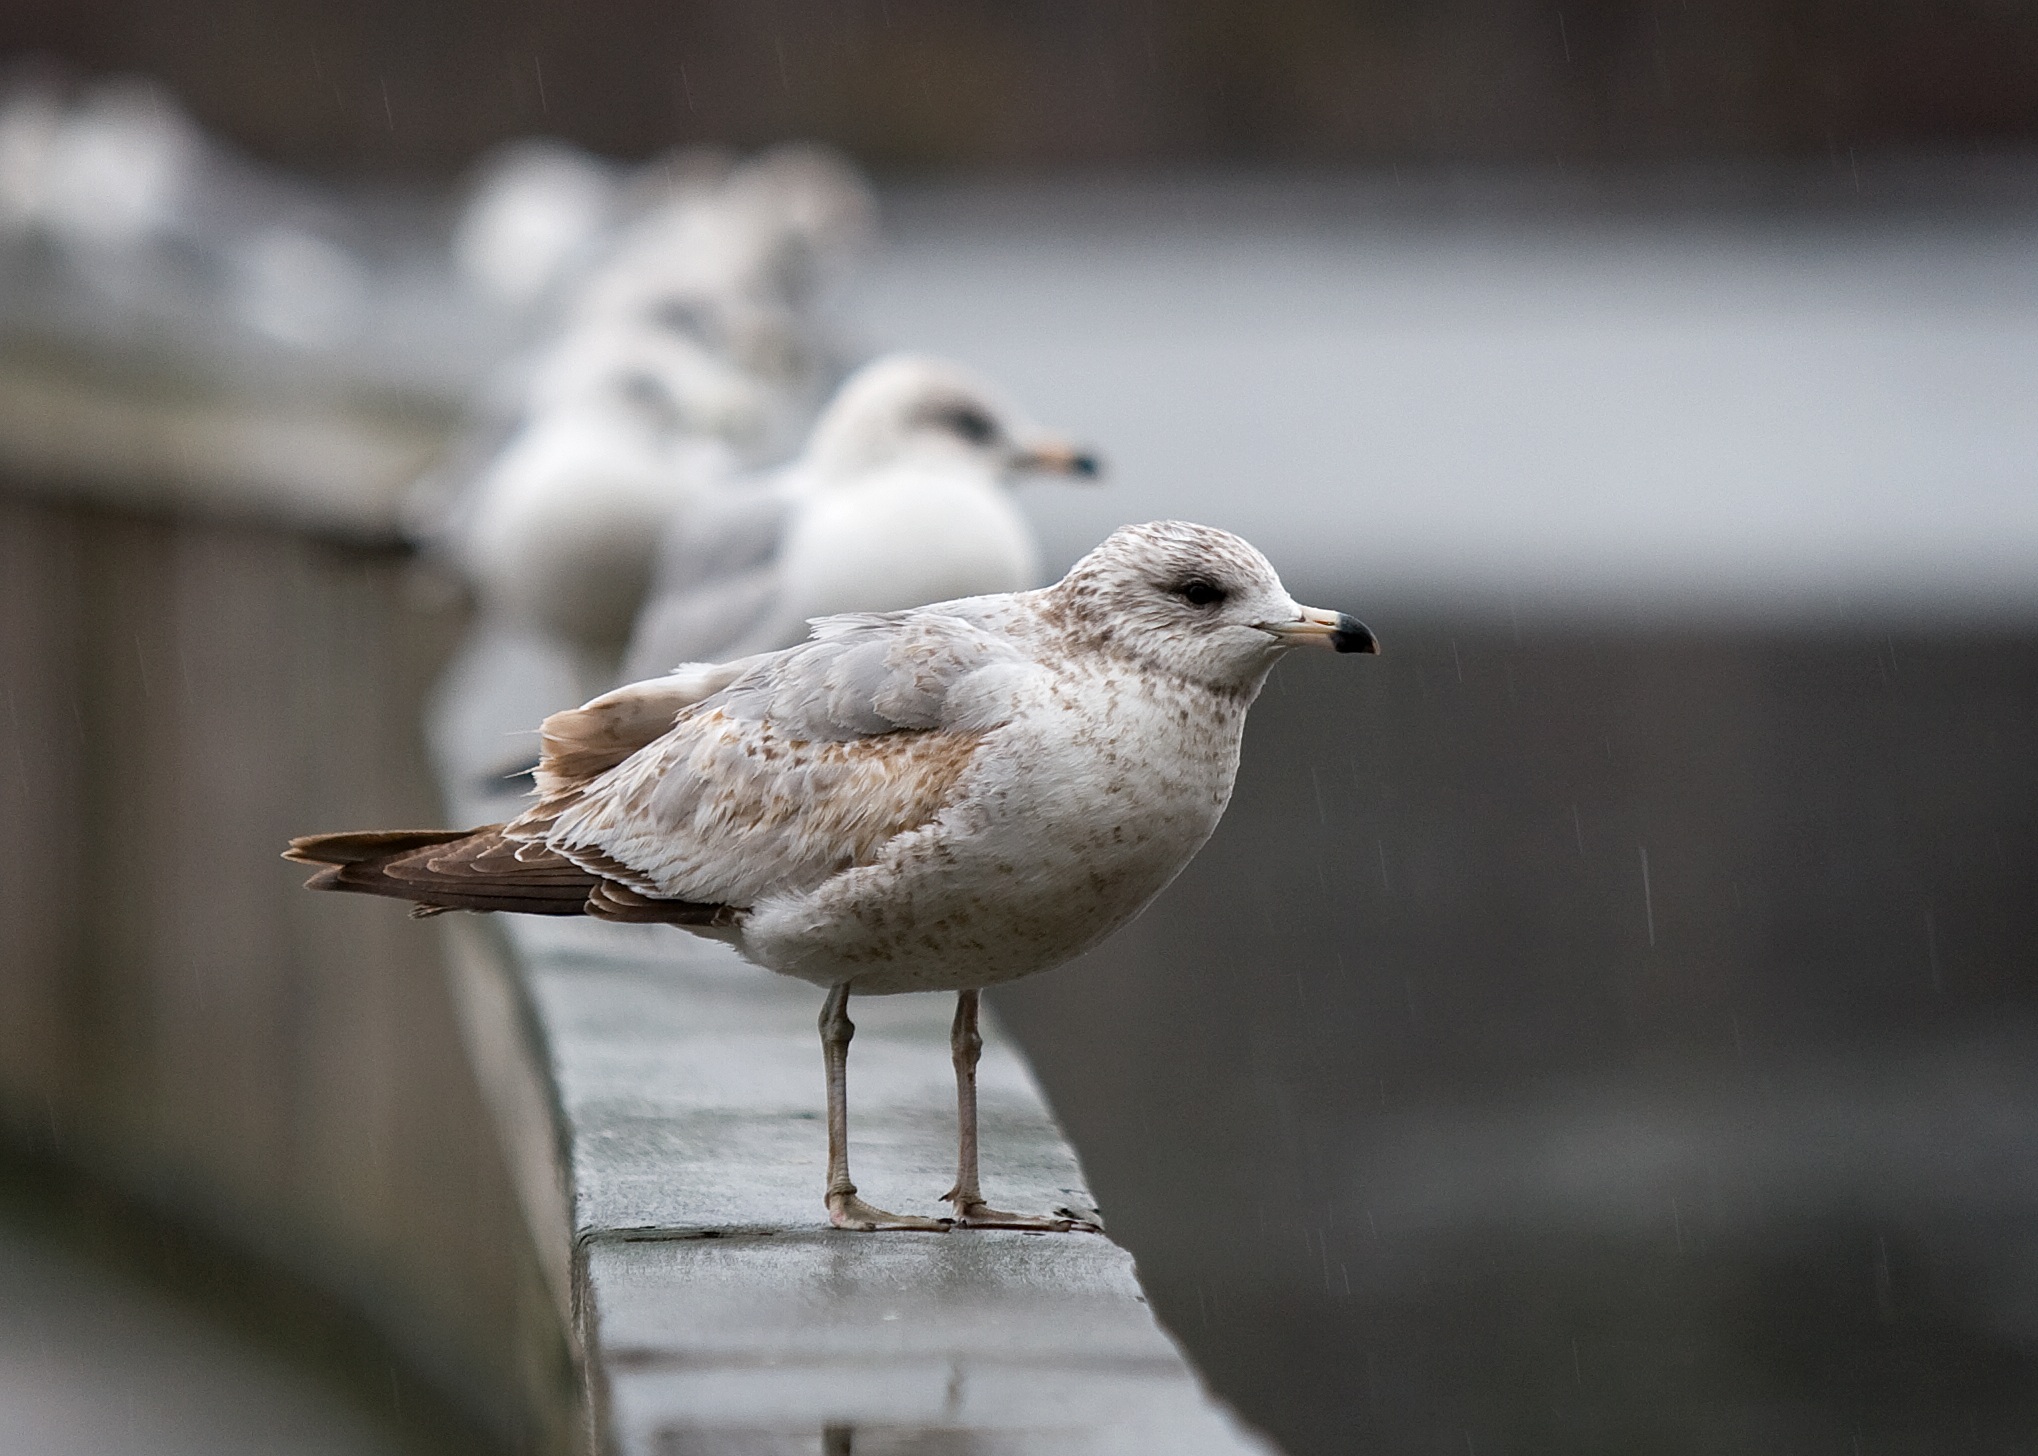
outdoor, winter, bird, wing, rain, wet, seabird, river, seagull, wildlife, gull, beak, perch, fauna, close up, vertebrate, sparrow, shorebird, charadriiformes, perching bird, emberizidae, pigeons and doves, cinclidae